North Eastern Massachusetts Law Enforcement Council

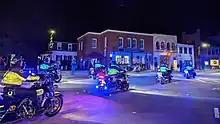
NEMLEC officers on motorcycles clear streets of pedestrians at the conclusion of the annual tree lighting ceremony in Concord, Massachusetts, in 2022

The Northeastern Massachusetts Law Enforcement Council or "NEMLEC" is a non-profit consortium made up of 63 police departments in Middlesex, Essex and Suffolk County and 2 County Sheriff's Departments. Member agencies participate by sharing resources and personnel, allowing member agencies to provide supplemental services to citizens in the 925 square miles they serve. NEMLEC coordinates the mutual aid between agencies in accordance with M.G.L. Section 40, Paragraph 8G and 4J. The organization is headquartered at 314 Main Street, Suite 205 in Wilmington, Massachusetts. In 2014 its president was Michael Begonis, the chief of the Wilmington Police Department. By the next year, press reports indicated the president was John Fisher, chief of the Carlisle Police Department.